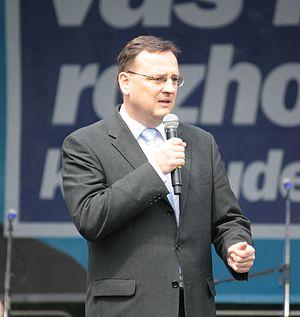
Petr Nečas [ˈpɛtr̩ ˈnɛtʃas] est un homme d'État tchèque membre du Parti démocratique civique, né le 16 novembre 1964 à Uherské Hradiště. Il est président du gouvernement entre 2010 et 2013.